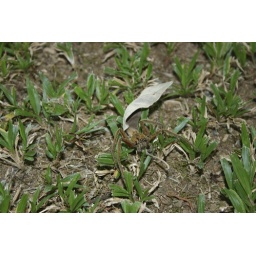
this guy was on our window screen in our bathroom - austin saved me